Jiang Xinyu

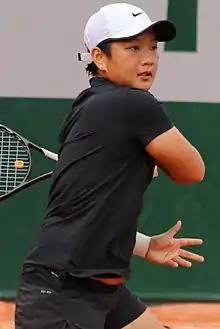
Jiang at the 2019 French Open

Jiang Xinyu (born 3 March 1999) is a Chinese professional tennis player who specializes in doubles. On 31 March 2025, she achieved a career-high doubles WTA ranking of world No. 29. Jiang has won five doubles titles on the WTA Tour and 18 doubles titles on the ITF Women's Circuit. On 16 October 2023, she peaked at No. 511 in the singles rankings.